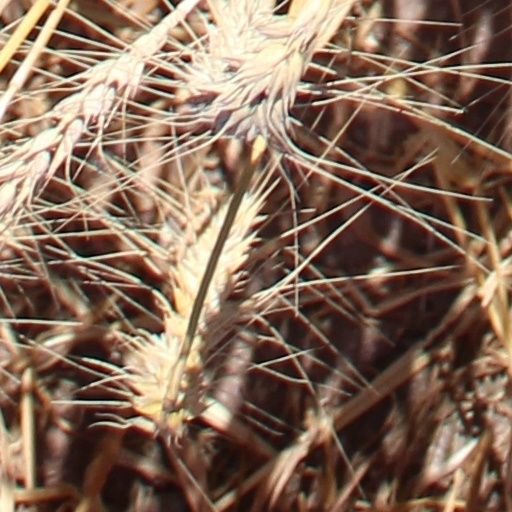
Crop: wheat